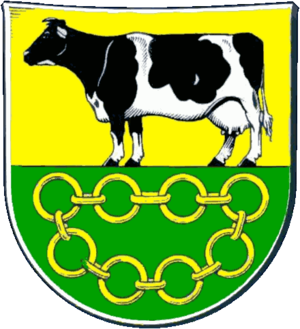
Wanderup est une municipalité allemande située dans le land du Schleswig-Holstein et dans l'arrondissement de Schleswig-Flensbourg. En 2015, sa population est de 2 395 habitants.